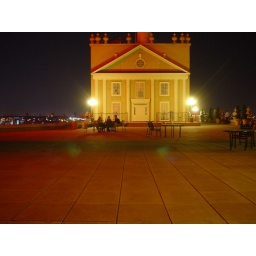
The roof of the Peabody hotel in Memphis. The house is an elaborate front for a duck cage.